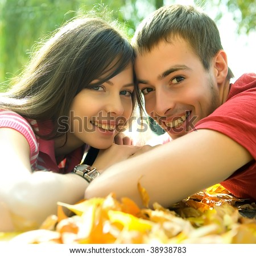
the girl and the man on the nature